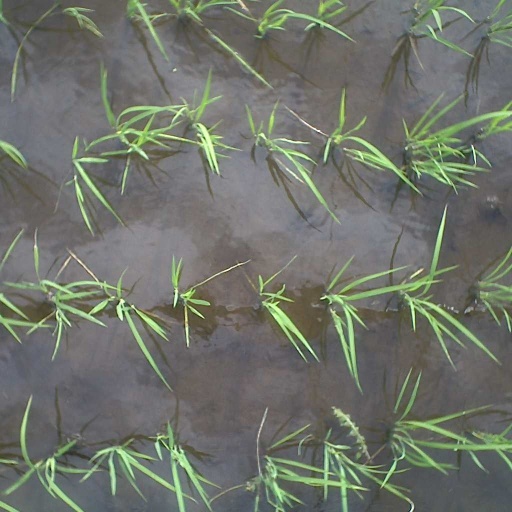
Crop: rice